Canteen Kopje

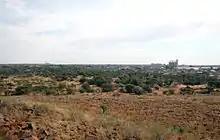
general view of Canteen Kopje site from the nearby hill

Earlier Stone Age artefacts were noted in the area by Colonel James Henry Bowker and Mary Elizabeth Barber at the time of the earliest diamond diggings. Eminent prehistorians including C. van Riet Lowe, the French prehistorian, the Abbé Henri Breuil and J. Desmond Clark visited and described it. Breuil was here in 1929 and again in the 1940s, when he famously noted that "not only are there enough specimens [there] to fill a museum to overflowing but to build it of them also."